Battle of Pea Ridge

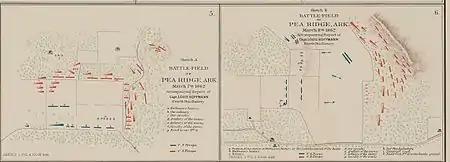
Battle of Pea Ridge (Day 1 and Day 2)

Van Dorn had planned for both his divisions to reach Cross Timber Hollow, but by dawn, only the head of Price's division had made it that far. Because of the delay, Van Dorn instructed McCulloch's division to take the Ford Road from Twelve Corner Church and meet Price at Elkhorn.